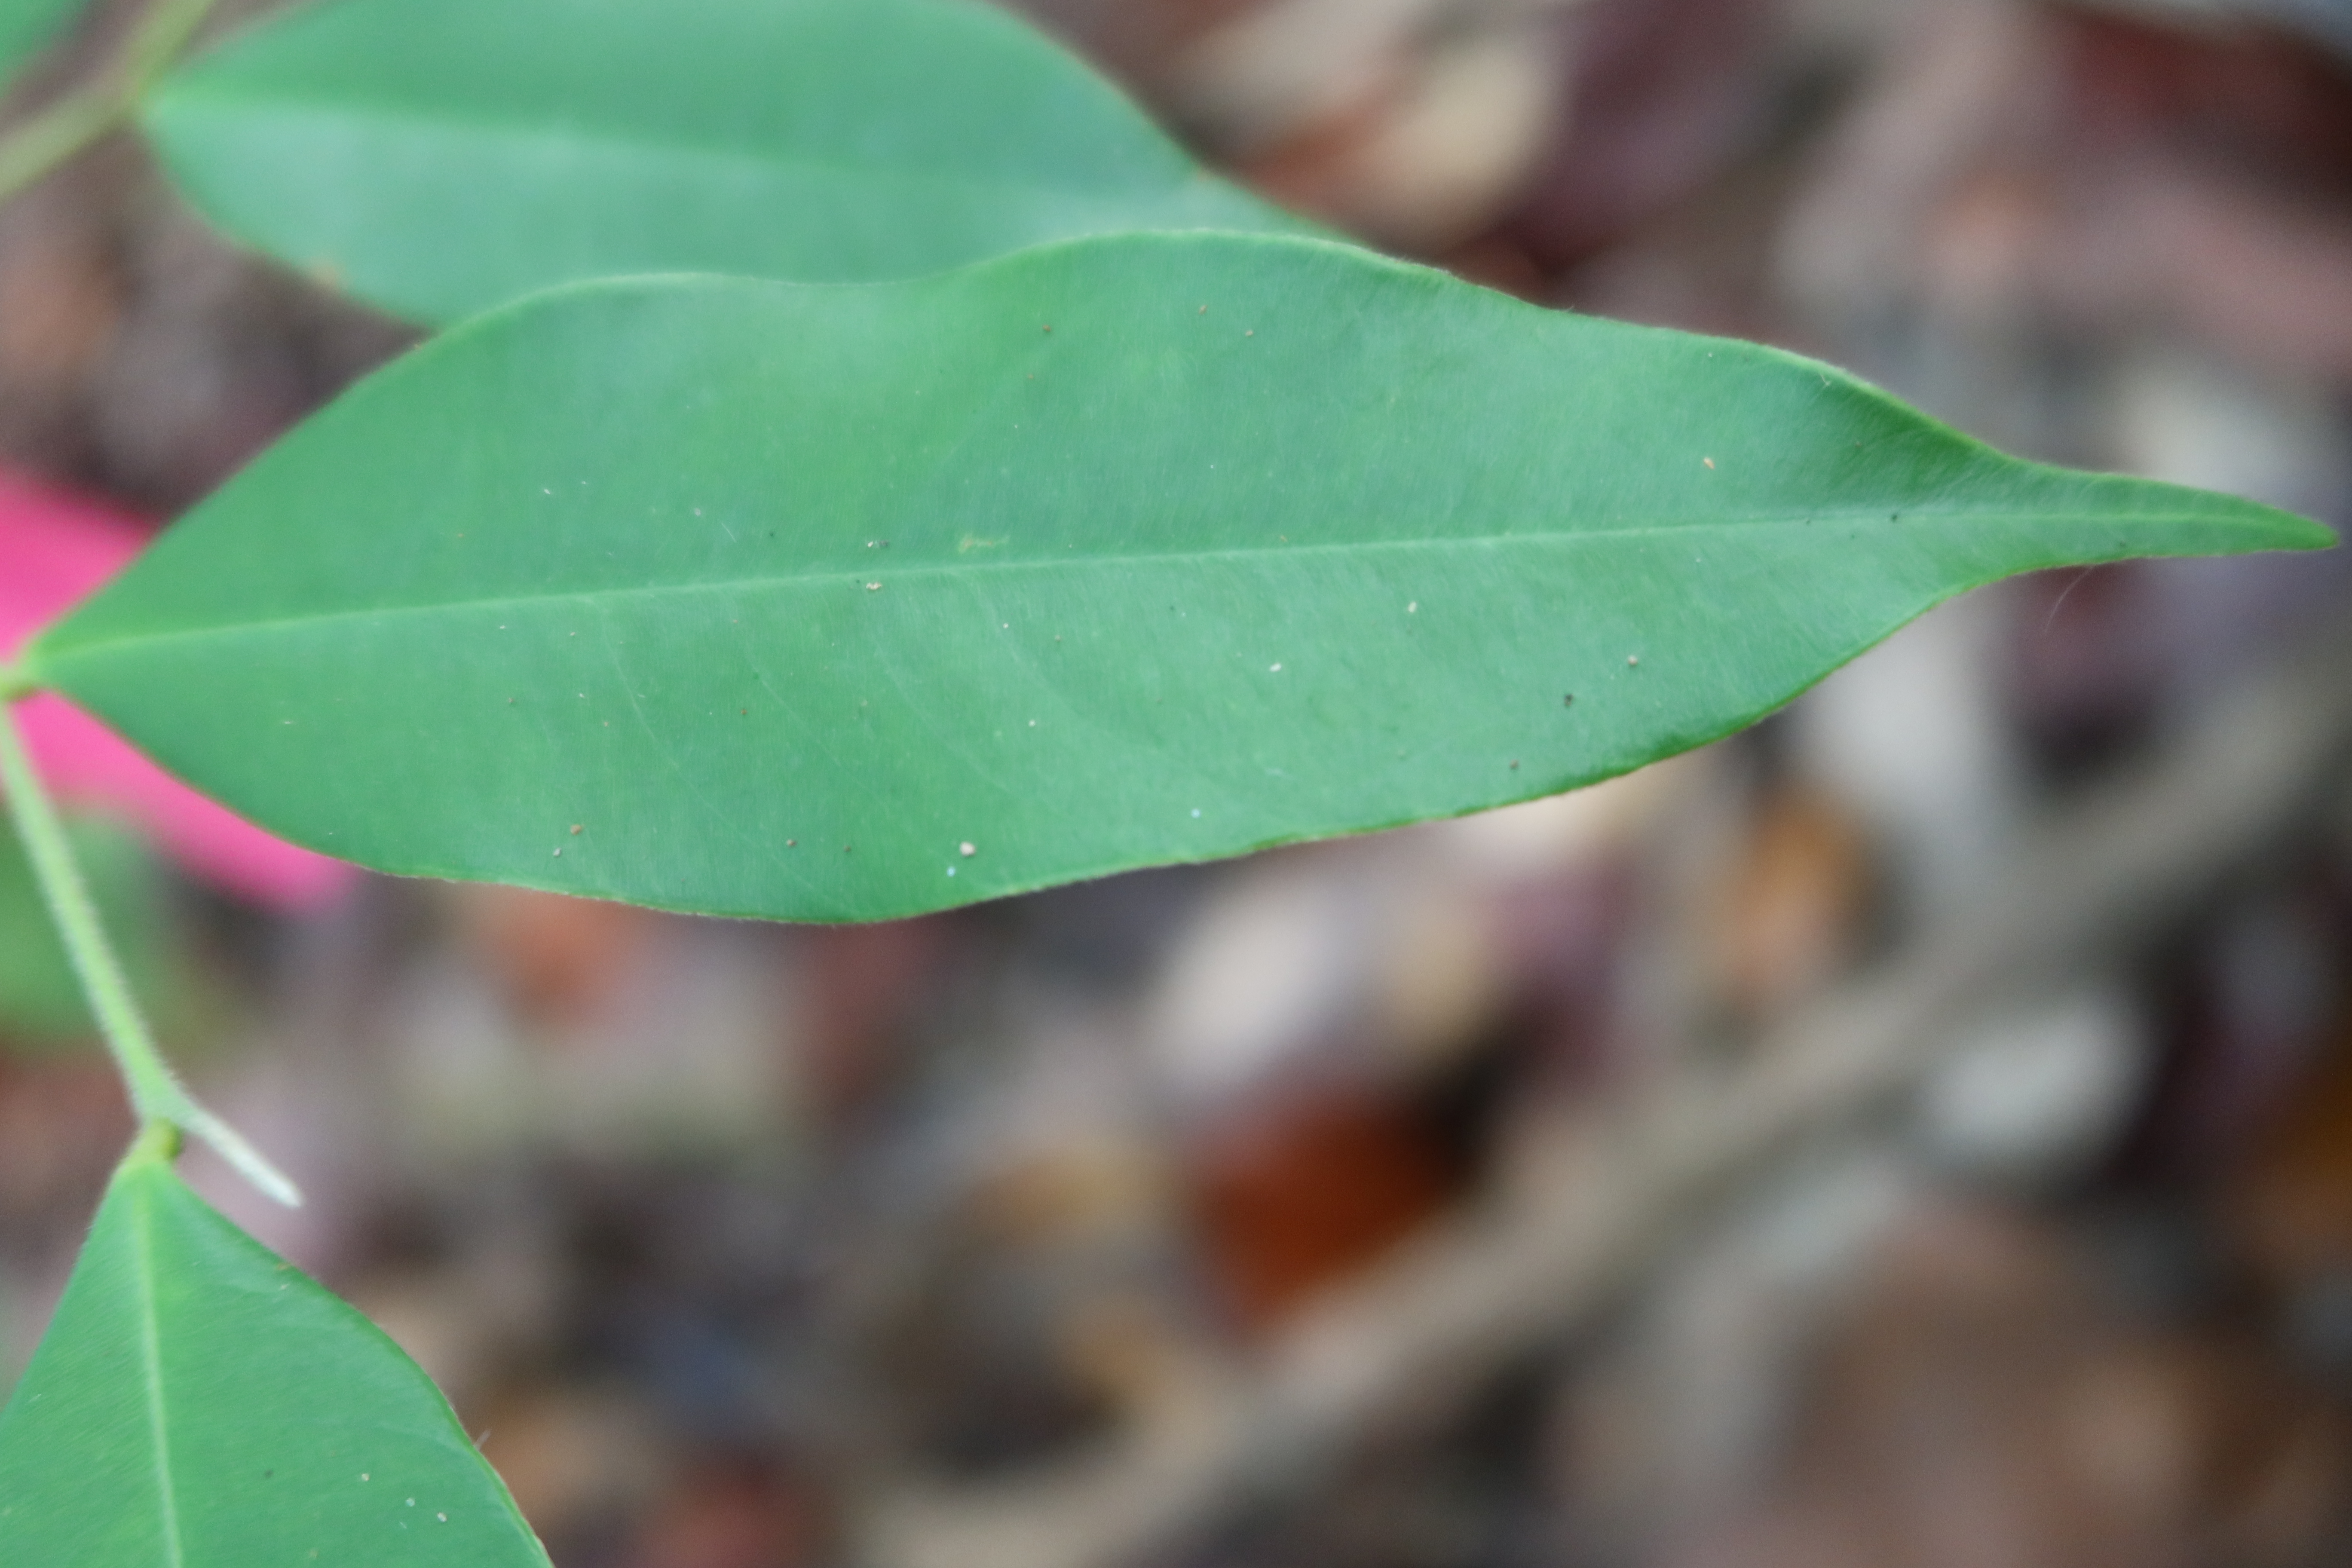
Label: Healthy